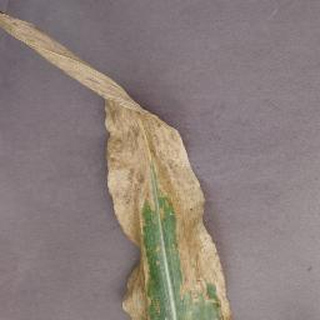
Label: corn_northern_leaf_blight